Volvo B11R

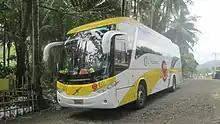
Volvo B11R operated by CUL Transport which is based in the Philippines

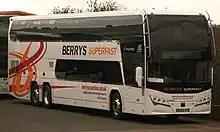
Volvo B11RLE with Plaxton Panorama body operated by Berrys Coaches in the UK

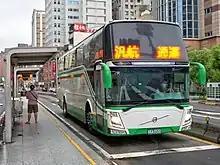
Daji bodied Volvo B11R

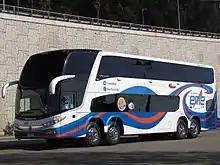
Eme Bus Marcopolo Paradiso G7 1800 DD-bodied B430R 8x2 in Chile

The Volvo B11R is a 10.8-litre engined coach chassis available as both two- and tri-axle from Volvo since 2011. It was introduced as the second of the Volvo BXXR series, replacing the rest of the B12B range in 2011, and later its fellow BXXR platform model, the B13R in 2013.